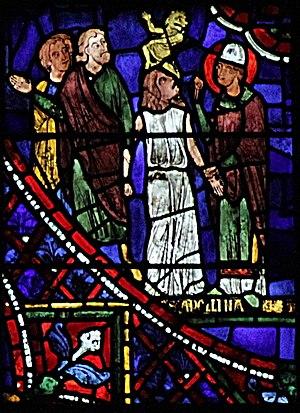
Le vitrail de saint Apollinaire à Chartres est le premier vitrail à droite du transept sud de la cathédrale Notre-Dame de Chartres, numéroté 036 dans le Corpus vitrearum.
Apollinaire de Ravenne fut le premier évêque de la ville de Ravenne au Iᵉʳ siècle et devint, à la suite de son martyre, son saint patron.